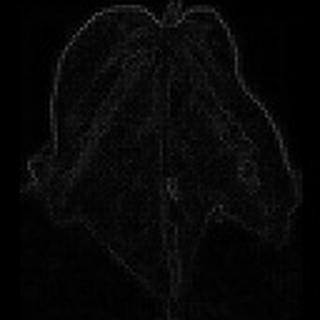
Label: cotton_bacterial_blight